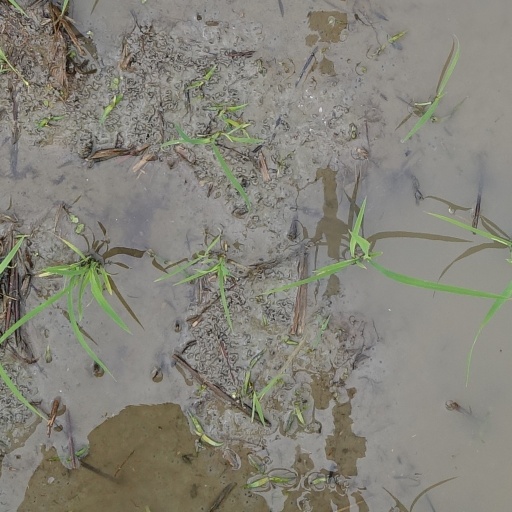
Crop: rice